The Trøndelag Health Study

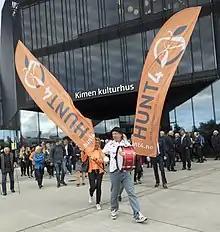
From the «kick off» of HUNT4

HUNT4 was carried out in 2017–2019. 56,044 people from Nord-Trøndelag county participated. Adolescents (13–19) were invited to participate in the survey Young-HUNT4. For the first time the inhabitants of the southern part of the county, Sør-Trøndelag, were invited to answer a questionnaire in 2019.